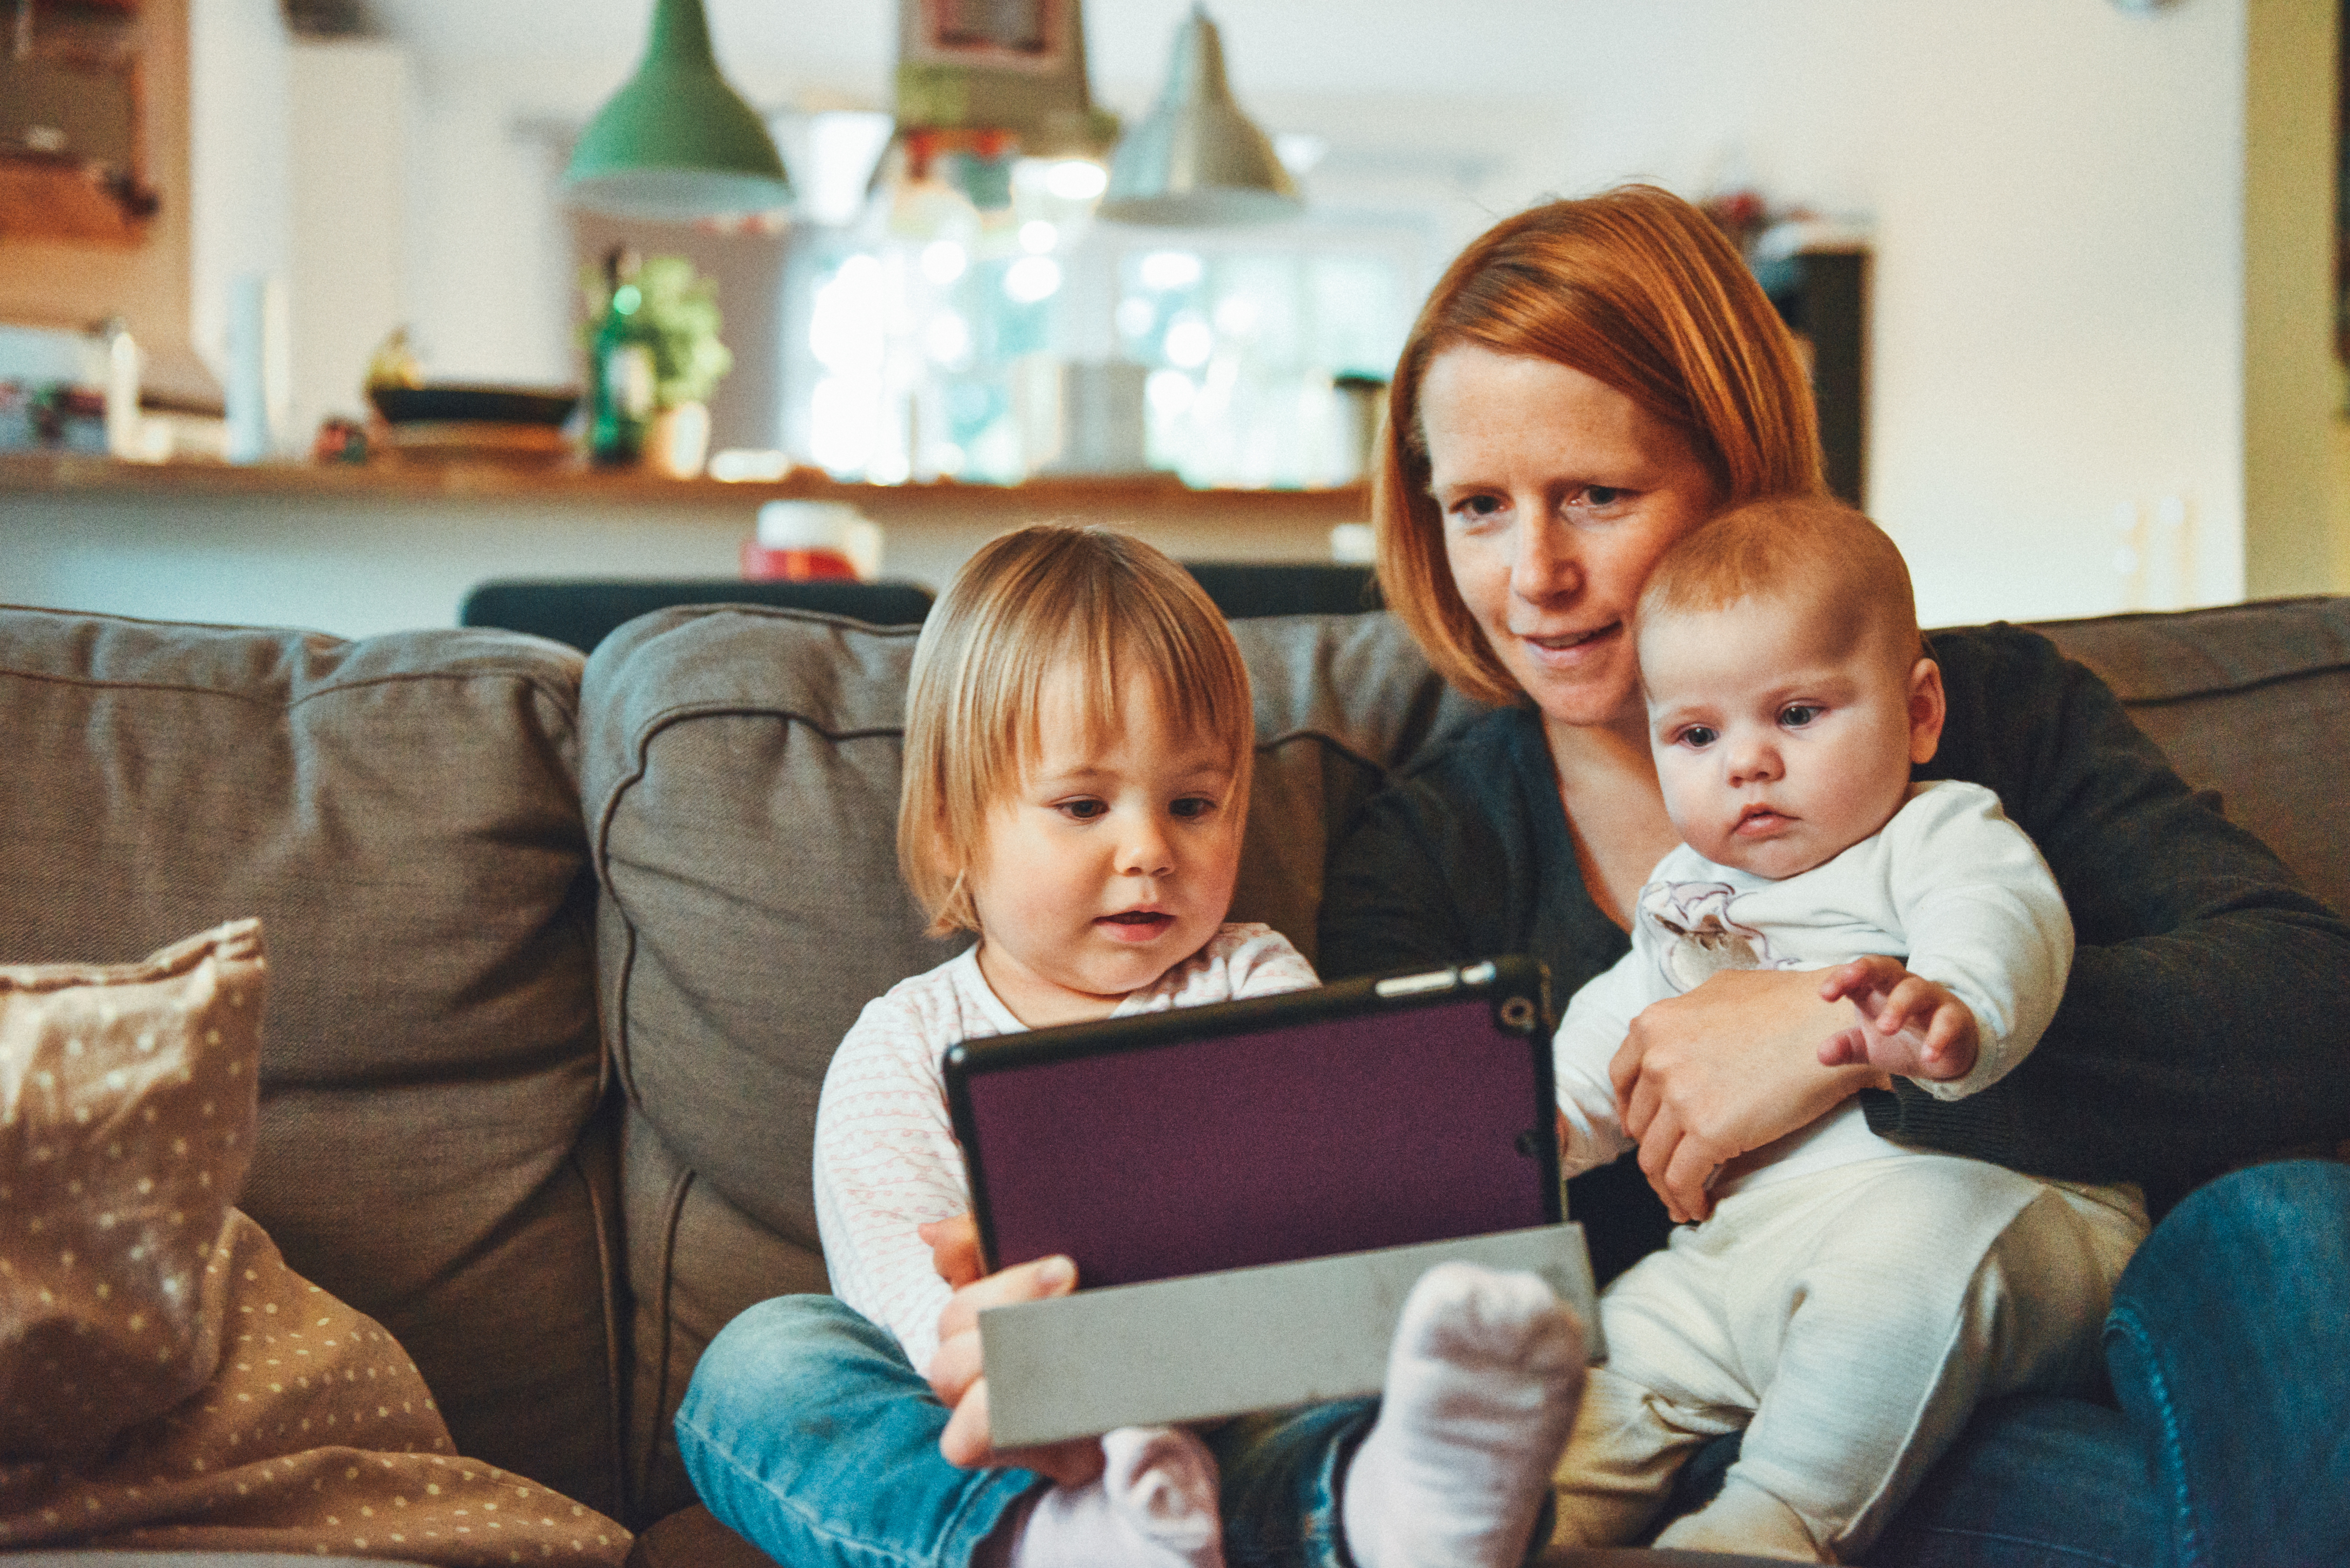
child, people, toddler, technology, room, electronic device, baby, family, sitting, photography, living room, Family pictures, happy, gadget, sibling